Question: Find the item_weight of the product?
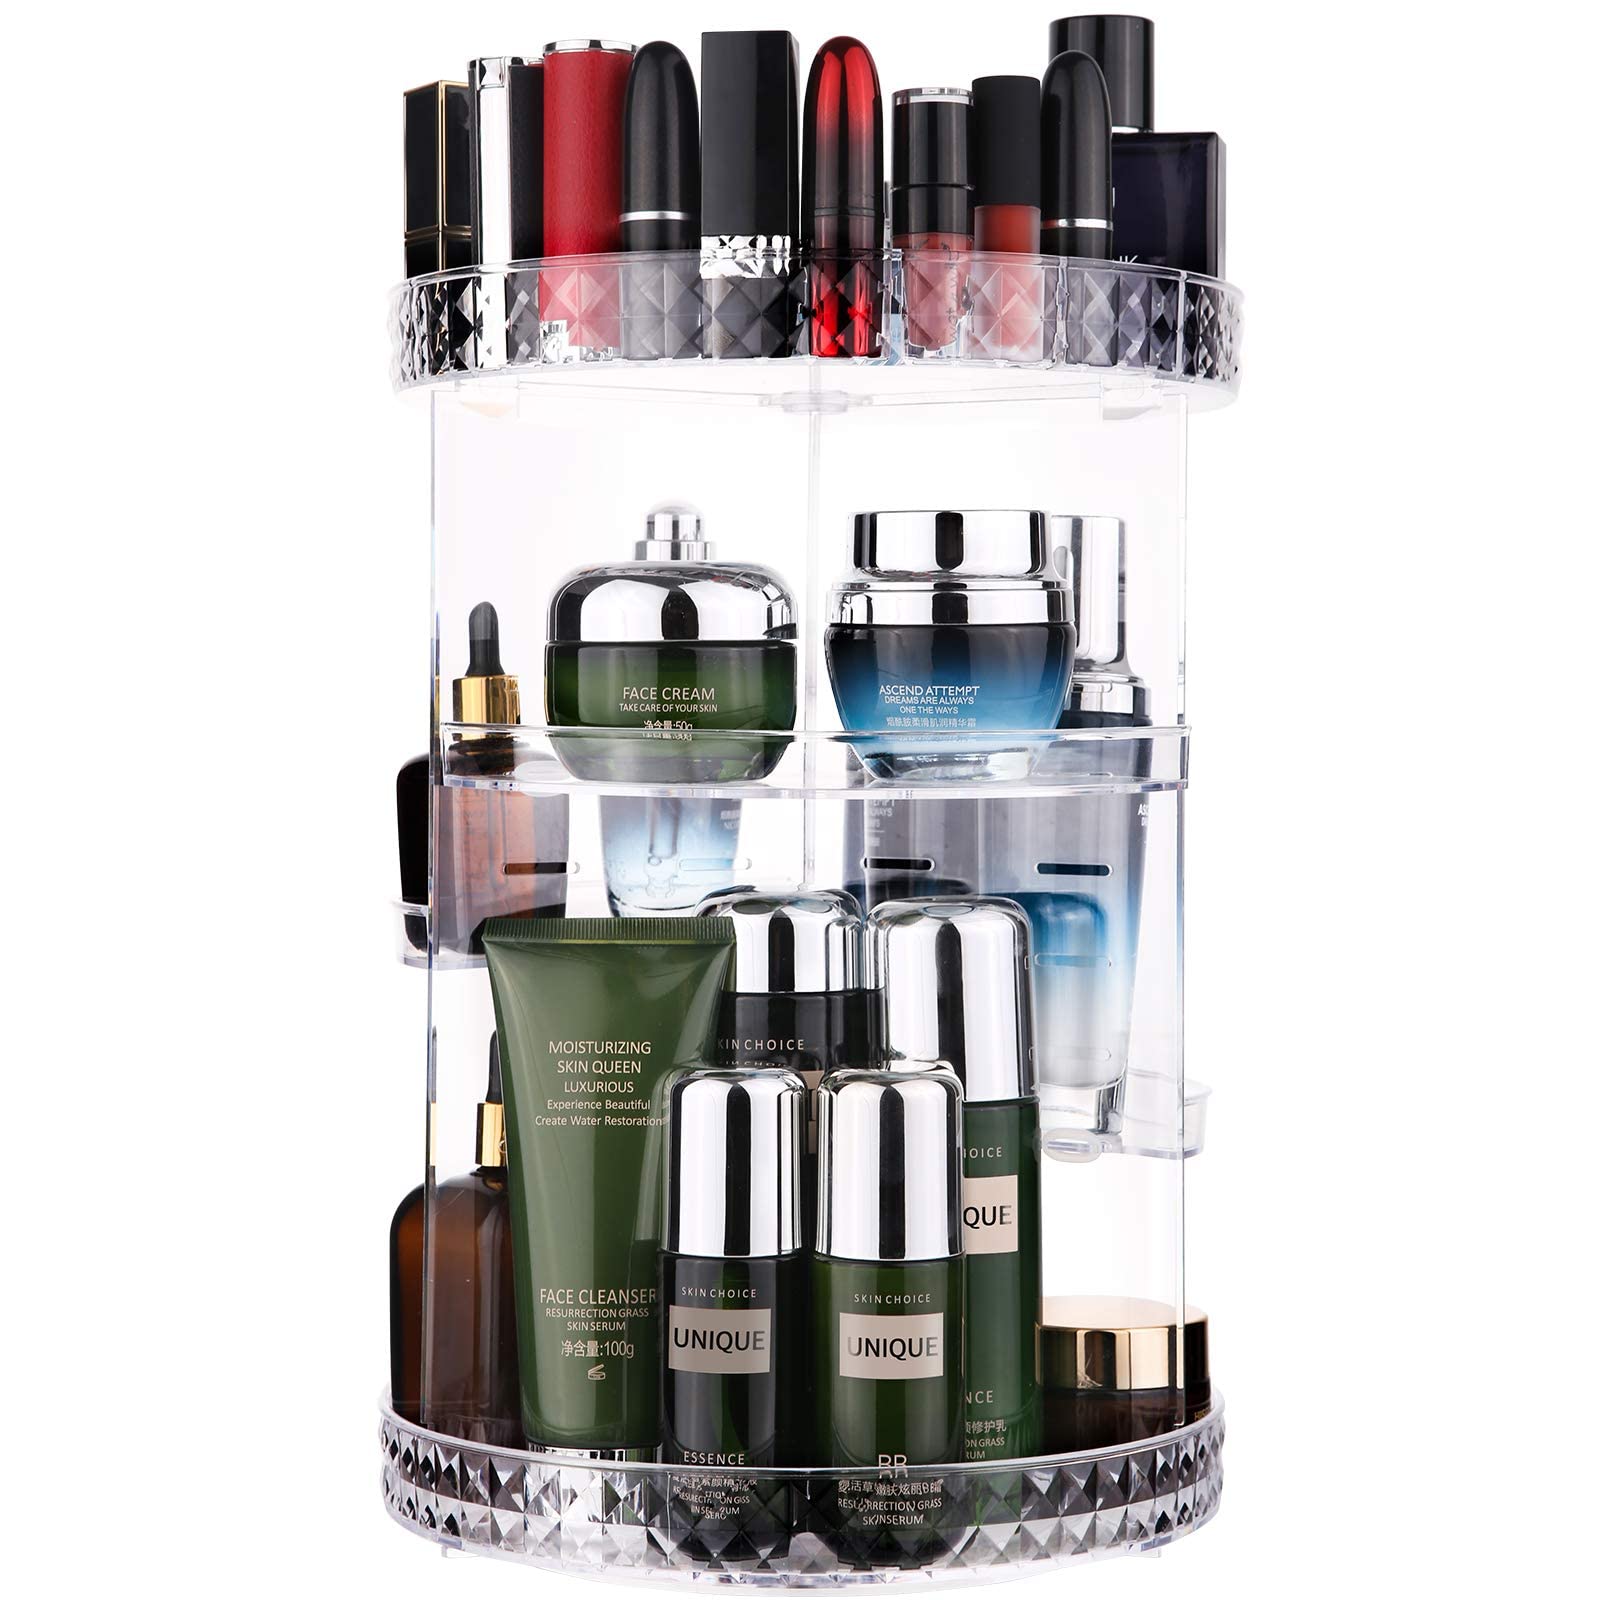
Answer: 100.0 gram